Philadelphia Belt Line Railroad

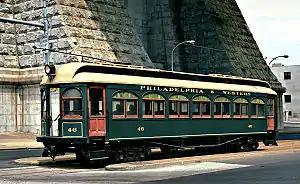
A 1907 interurban car on the former trolley line, in 1990.

PBL was created in 1889 with the purpose of allowing any Philadelphia railroad to have access to the Port of Philadelphia. The railroad was used as a way to fight the railroad empire of the Pennsylvania Railroad (PRR), trying to bring other railroads to gain access to the Philadelphia waterfront via a right-of-way that PRR not yet taken. From September 5, 1982 to December 17, 1995, a heritage trolley using historic cars operated along the tracks in the Penn's Landing area between the Benjamin Franklin Bridge and Pier 51. The trolley used newly installed overhead wires and poles and was operated by the Buckingham Valley Trolley Association. Wires and poles were dismantled shortly after service ceased..